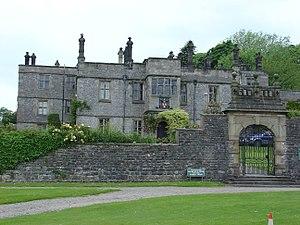
Cette liste des musées du Derbyshire, Angleterre contient des musées qui sont définis dans ce contexte comme des institutions qui recueillent et soignent des objets d'intérêt culturel, artistique, scientifique ou historique. leurs collections ou expositions connexes disponibles pour la consultation publique. Sont également inclus les galeries d'art à but non lucratif et les galeries d'art universitaires. Les musées virtuels ne sont pas inclus.